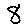
Label: 8